Cinderella (Rodgers and Hammerstein musical)

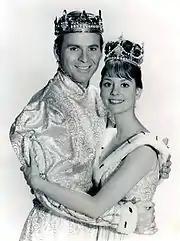
Stuart Damon as the Prince and Lesley Ann Warren as Cinderella

The 1957 premiere had been broadcast before color videotape was available, so only one performance could be shown. After the musical's success in London and elsewhere as a stage production, CBS decided to produce another television version in 1965, with Richard Rodgers as Executive Producer and a teleplay revised by Joseph Schrank (Hammerstein had died in 1960). The new script hewed closer to the traditional tale, although nearly all of the original songs were retained and sung in their original settings. A new sequence opens the story: the Prince stops at Cinderella's house with his retinue for a drink of water after returning from his travels. Cinderella, home alone, and not knowing who the handsome traveler is until a page utters the words "Your Highness", kindly gives the Prince water from the well. After the Prince leaves, he sings "Loneliness of Evening", which had been composed for "South Pacific" in 1949 but not used in that musical. The names of the stepsisters were changed from the original production, the "Royal Dressing Room Scene" was omitted, and the fairy godmother reveals herself immediately, instead of resisting Cinderella's first wishes to attend the ball.